Cerro Conejo Formation

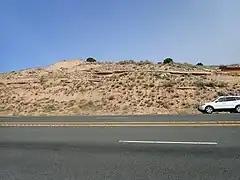
Cerro Conejo Formation in road cut along U.S. 550, New Mexico, USA

The Cerro Conejo Formation is a middle to late Miocene geologic formation exposed near Albuquerque, New Mexico.